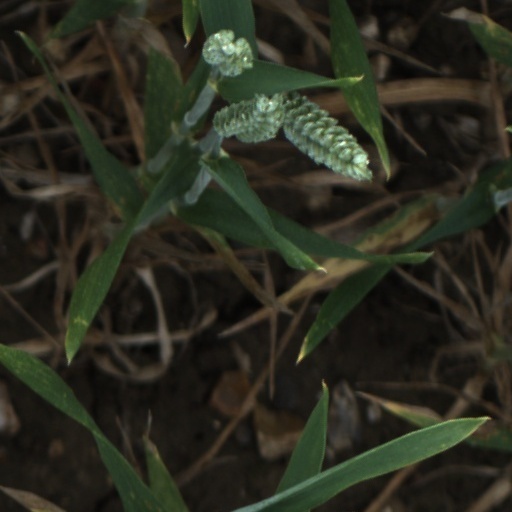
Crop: wheat